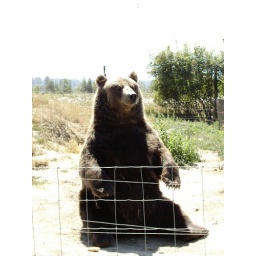
A brown bear sits down for a good look at us. (photo by Urn)